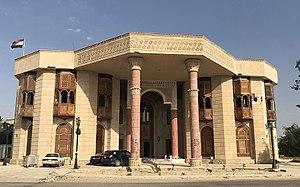
Le musée de Bassorah est un musée archéologique situé à Bassorah, capitale de la province d'Al Basra en Irak.